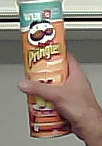
Product: pringles_paprika